André Harvey (sculptor)

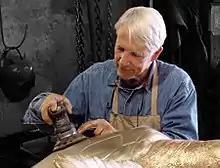
Sculptor André Harvey working on "Mysterious Journey" (bronze sea turtle) in 2010 at the Laran Bronze foundry in Chester, Pennsylvania.

William André Harvey (October 9, 1941 – February 6, 2018) was an American sculptor whose realistic and contemporary works are primarily cast in bronze using lost-wax casting. Harvey also worked in granite, collage, painting, and produced intricate sculptural jewelry cast in gold. He worked in the Brandywine Valley, in Rockland near Wilmington, Delaware.